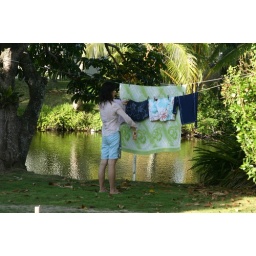
river by the house